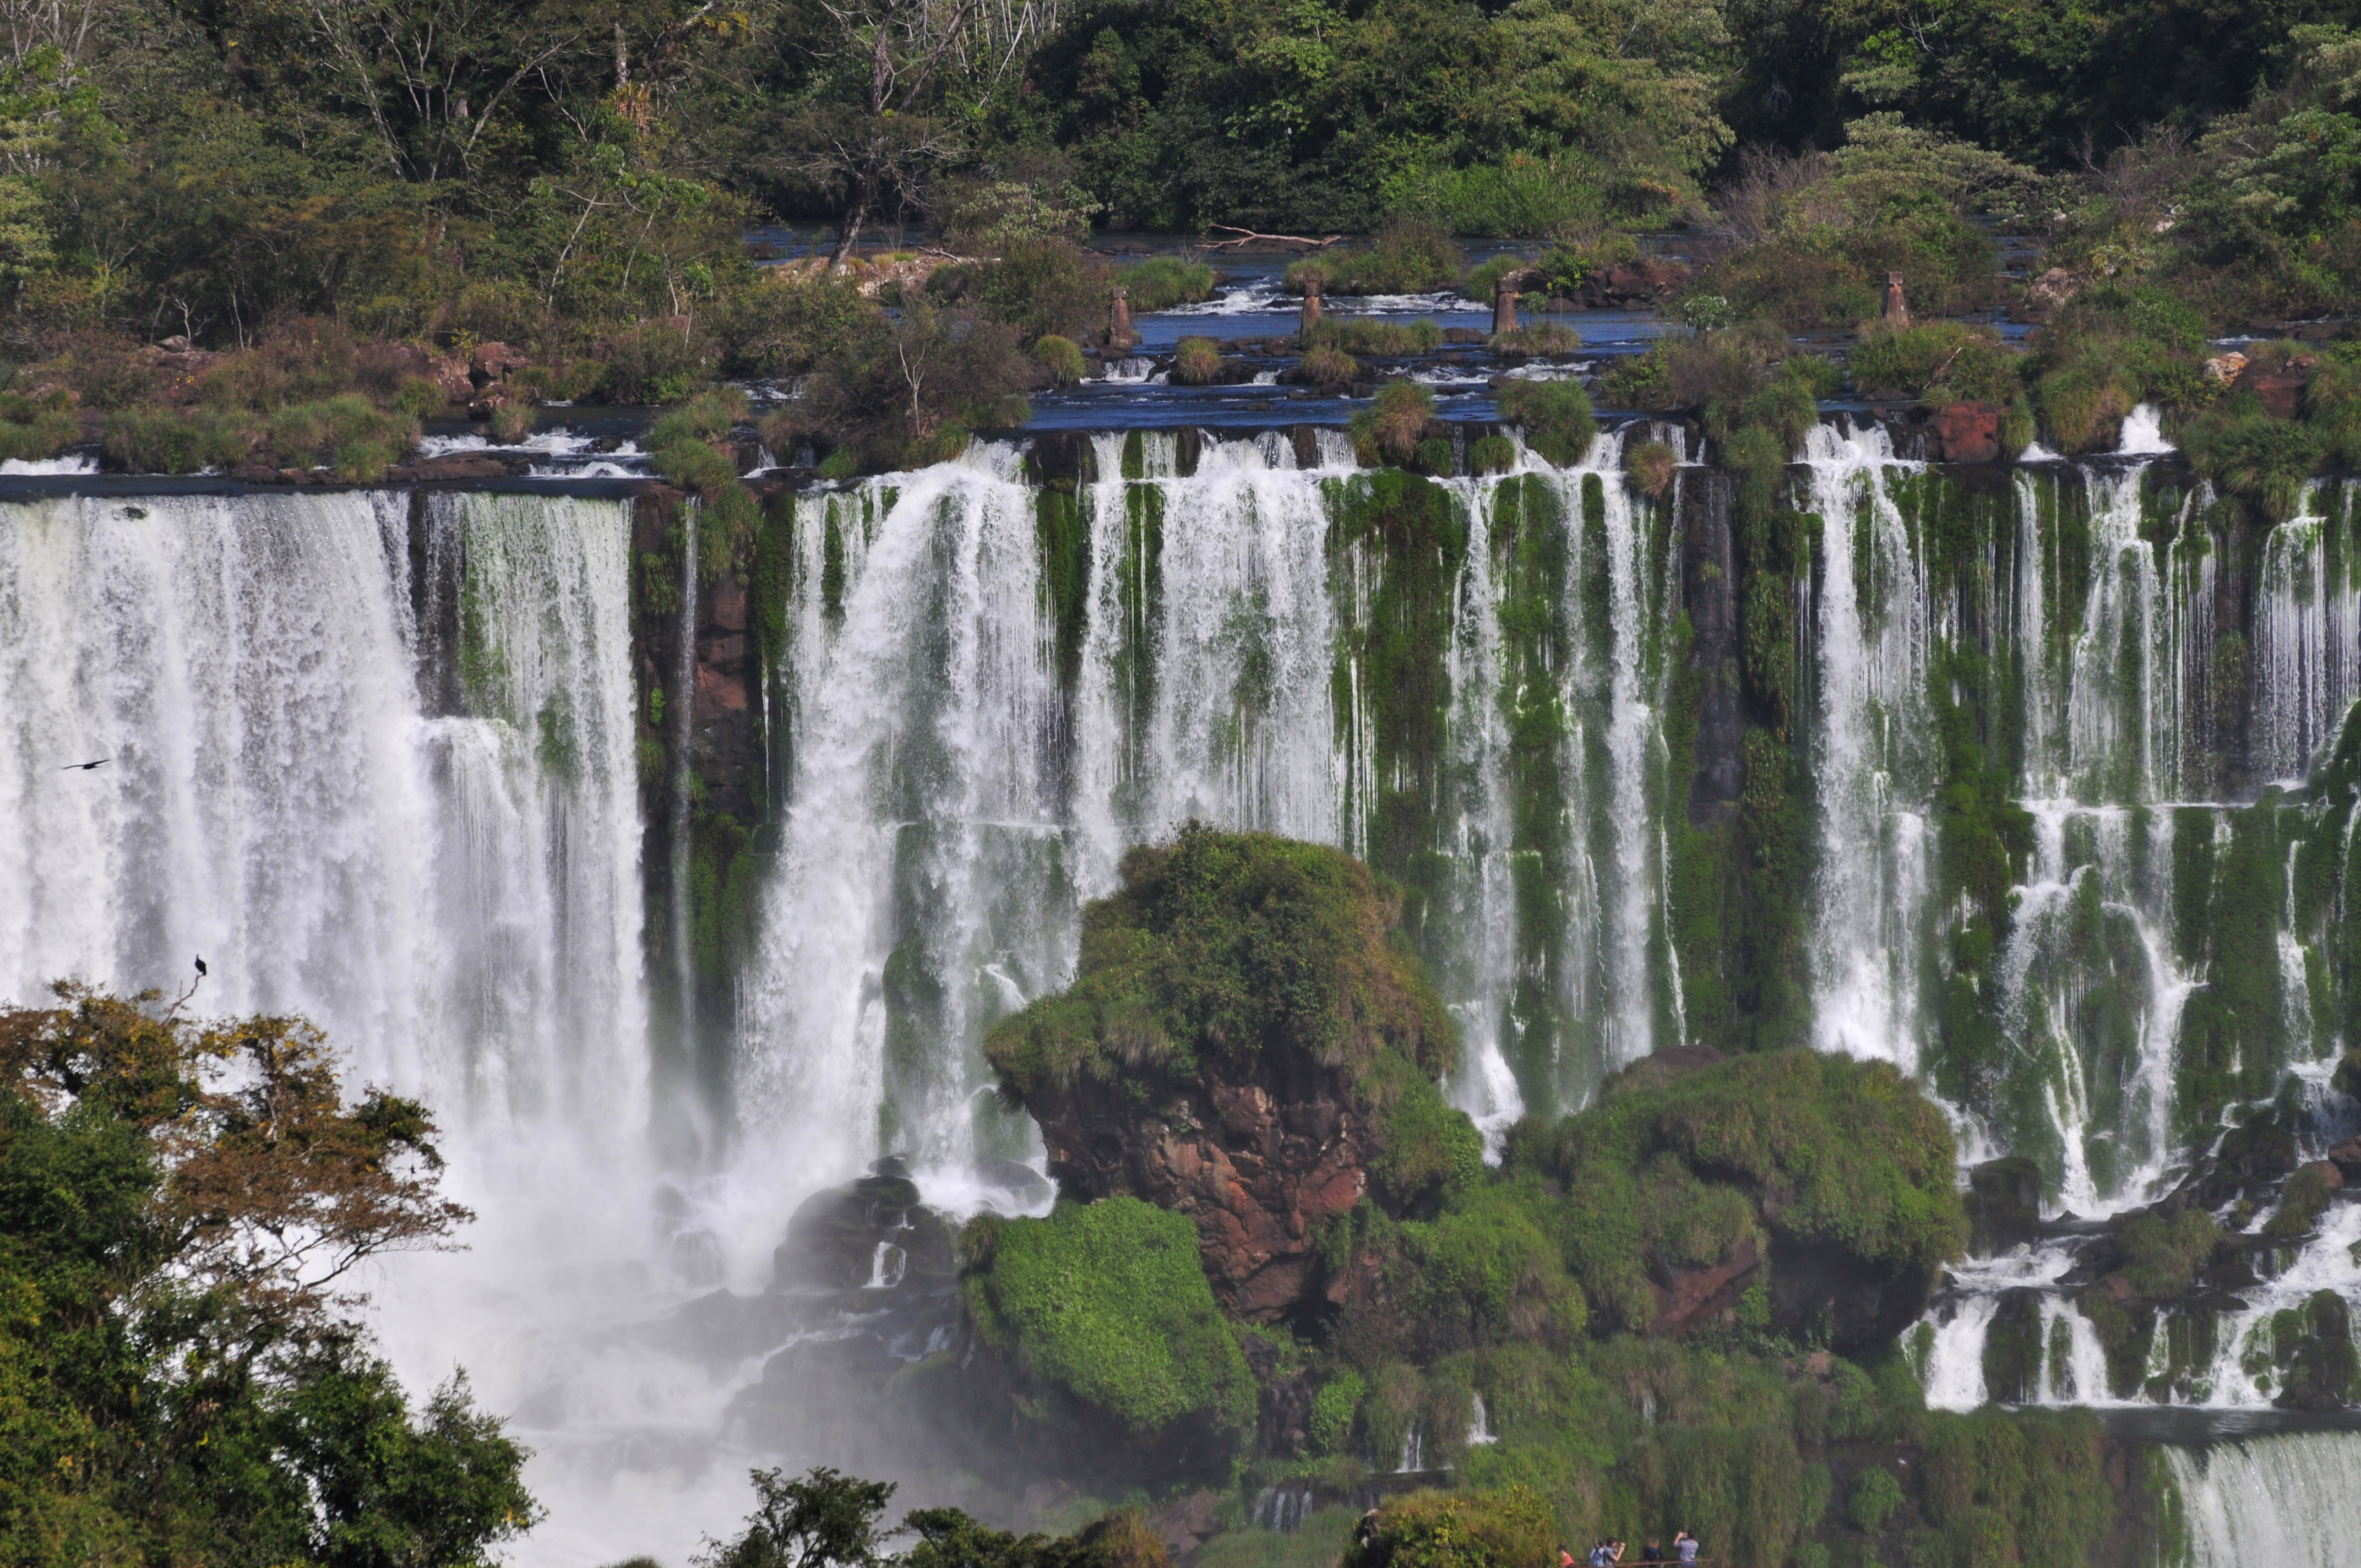
water, waterfall, nikon, body of water, wasserfall, argentina, brasil, iguazu, water feature, watercourse, d300, approved